Ef: A Fairy Tale of the Two

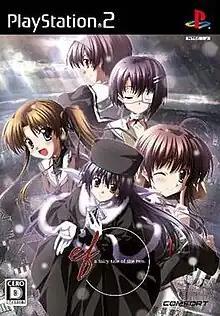
"Ef: A Fairy Tale of the Two" PlayStation 2 cover, which combines "Ef: The First Tale" and "Ef: The Latter Tale" into one game

Ef: A Fairy Tale of the Two is a Japanese two-part adult visual novel series by Minori for Windows PCs and PlayStation 2. The first game in the series, "Ef: The First Tale", was released on December 22, 2006, and the second game, "Ef: The Latter Tale", was released on May 30, 2008. The opening video for the game was animated by Makoto Shinkai, and a majority of the music was produced by Tenmon, who has worked in the past with Shinkai and Minori. Female character design was by Naru Nanao of "Da Capo" fame, while male character design was by 2C Galore.